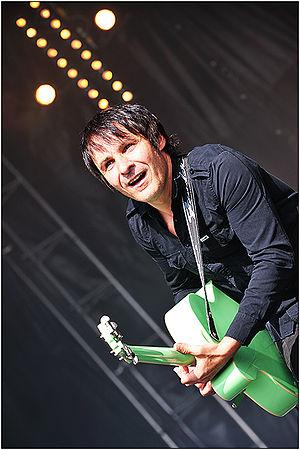
Pierre Sangra Festival du bout du monde 01-08-2009
Pierre Sangrà, né le 8 novembre 1959 à Fontenay-sous-Bois, est un musicien, compositeur, arrangeur et réalisateur artistique français.